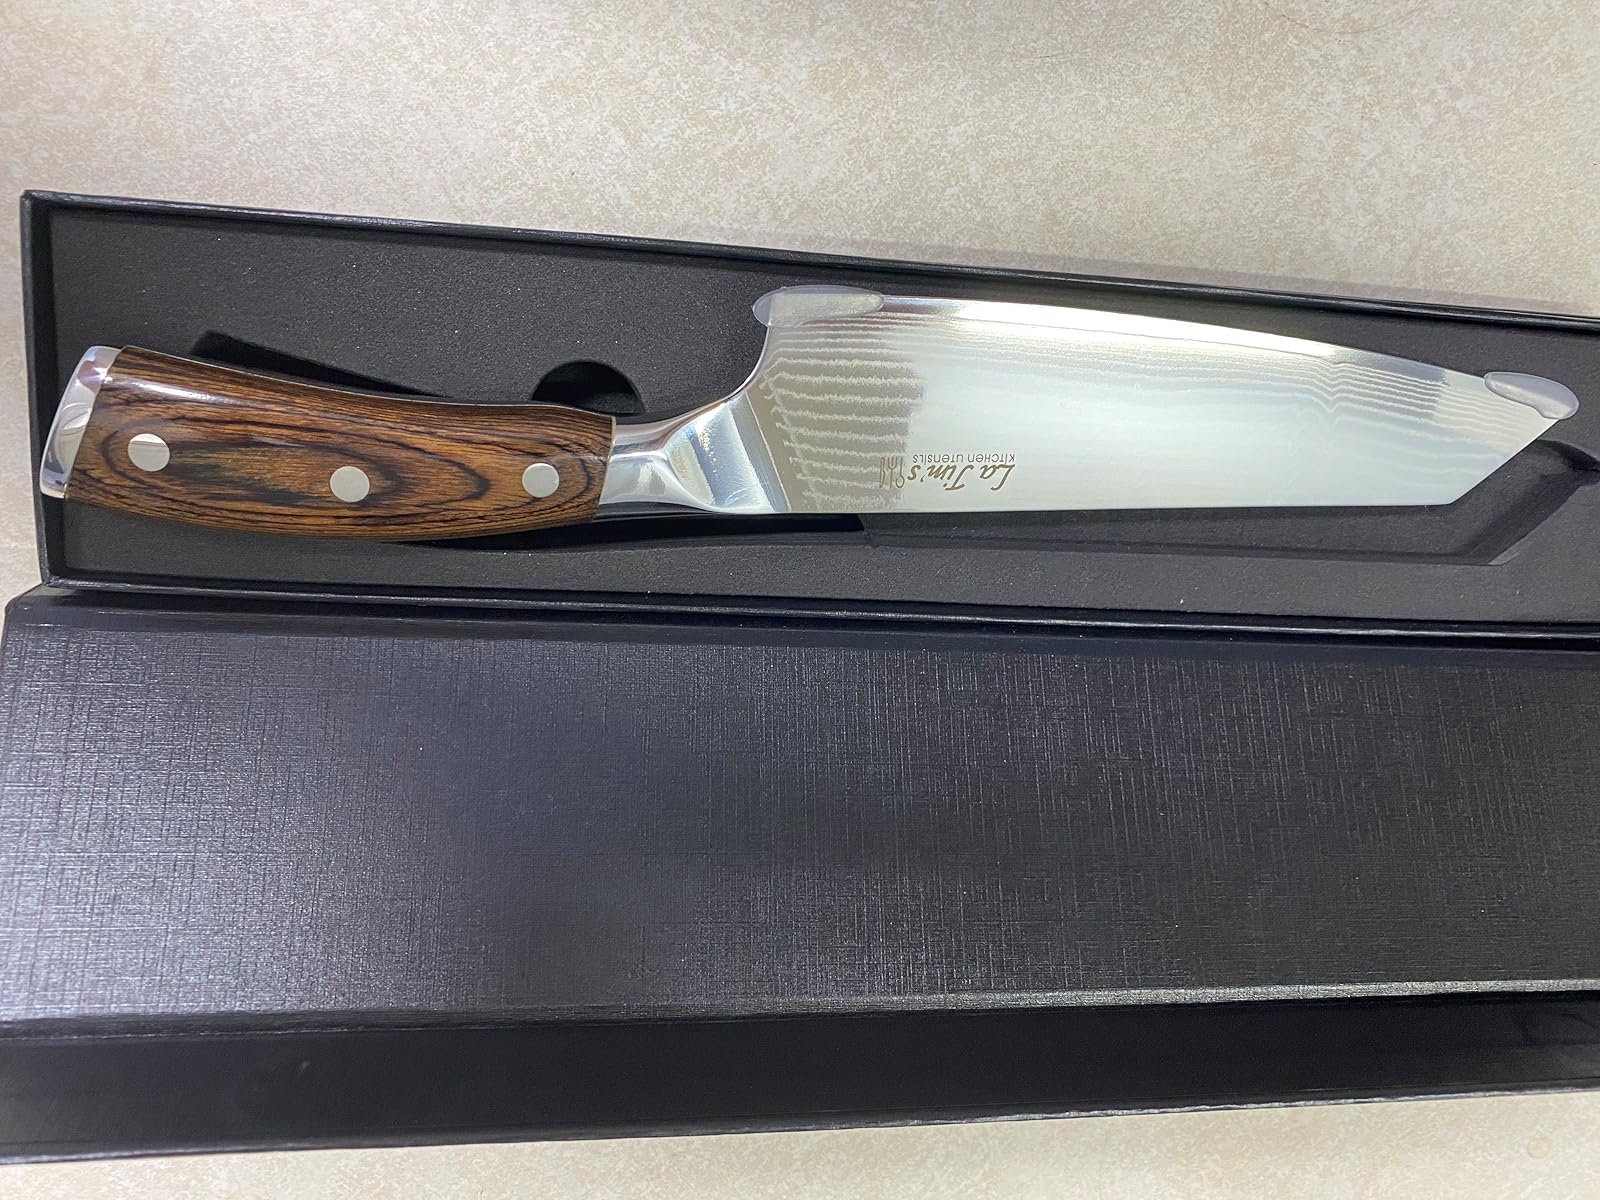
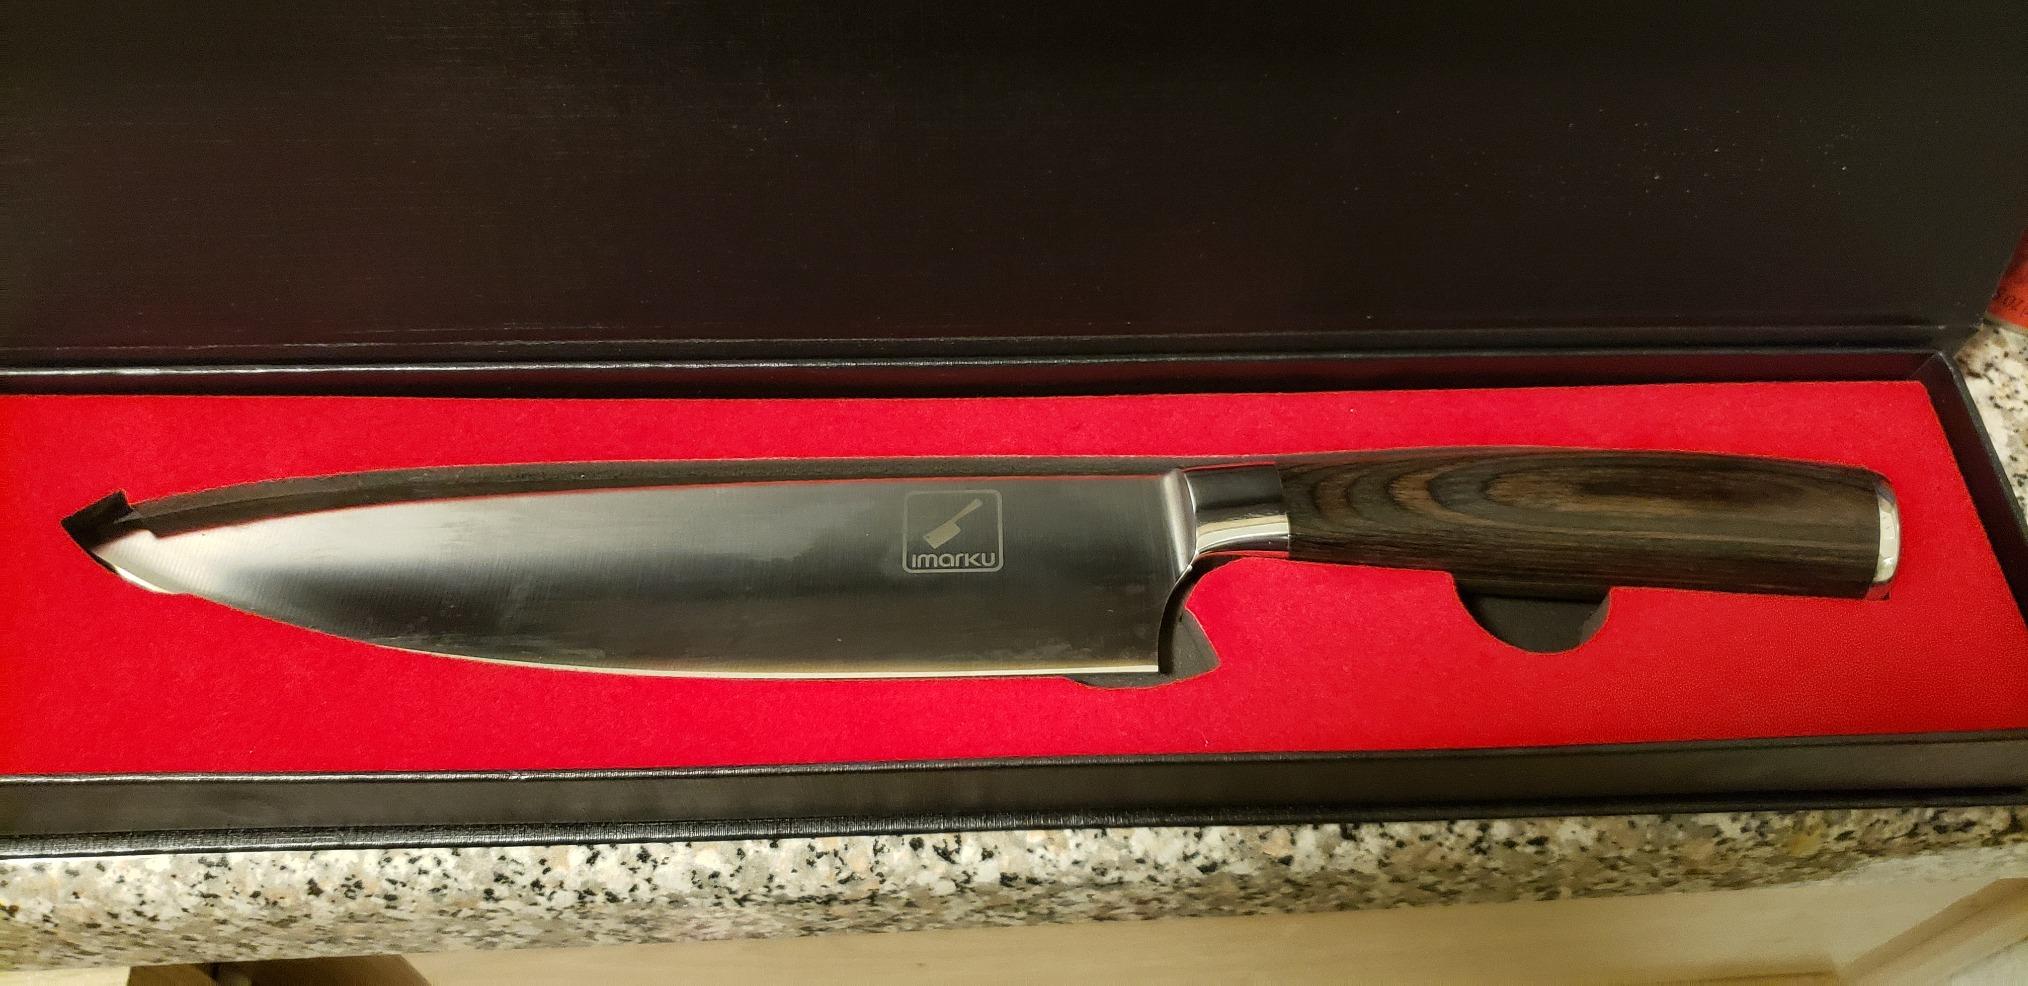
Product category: items_knife
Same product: no